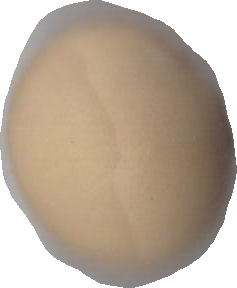
Variety: Dega